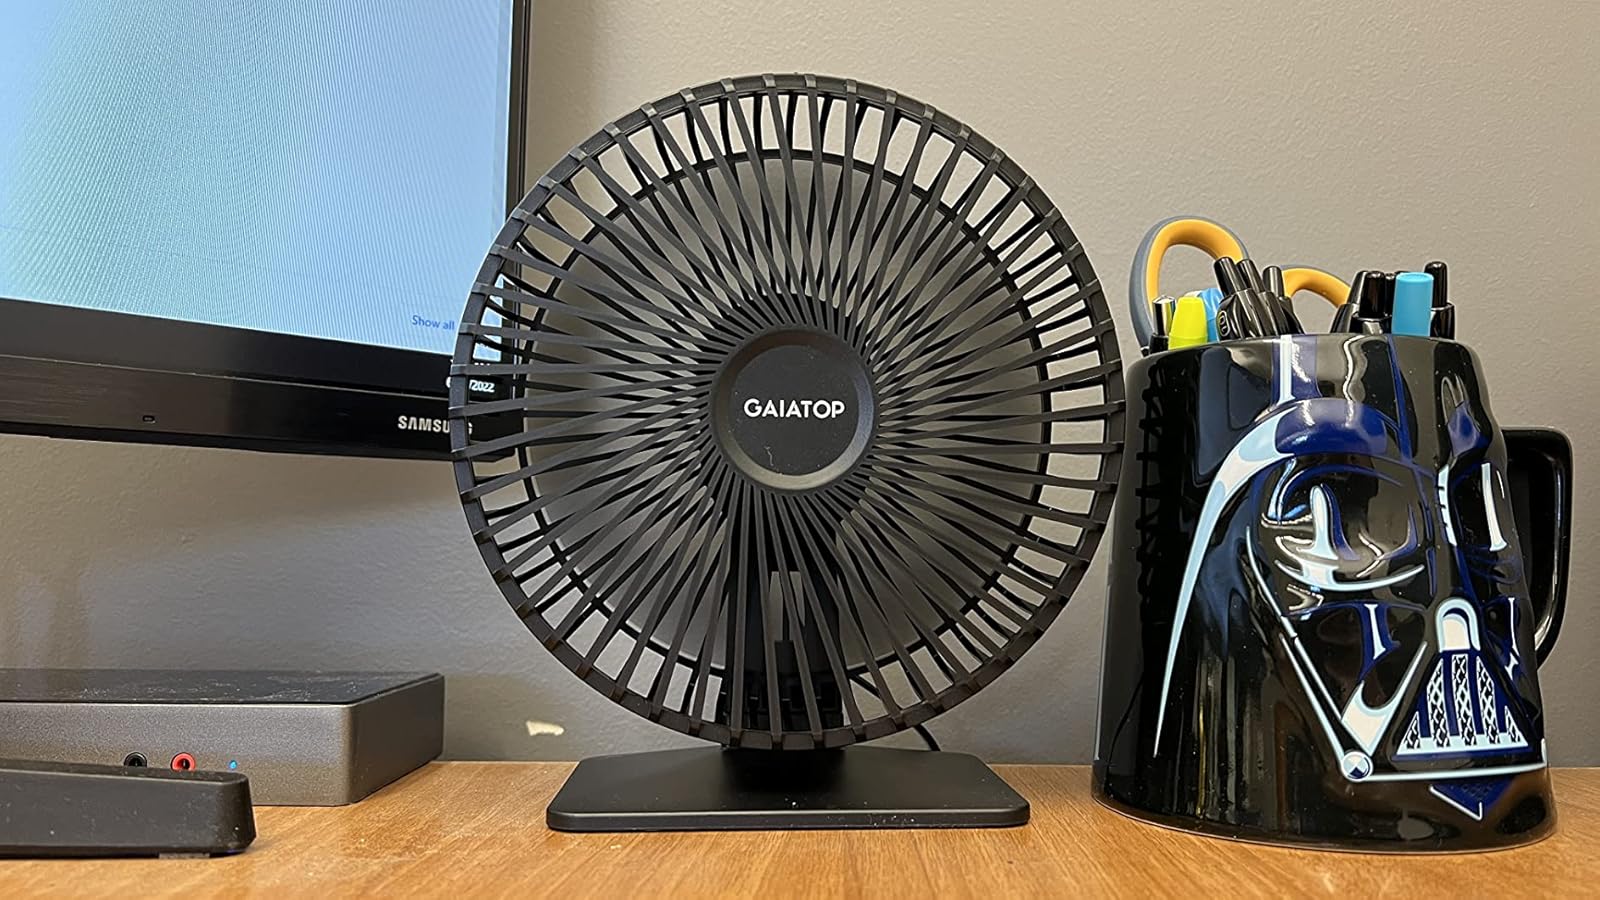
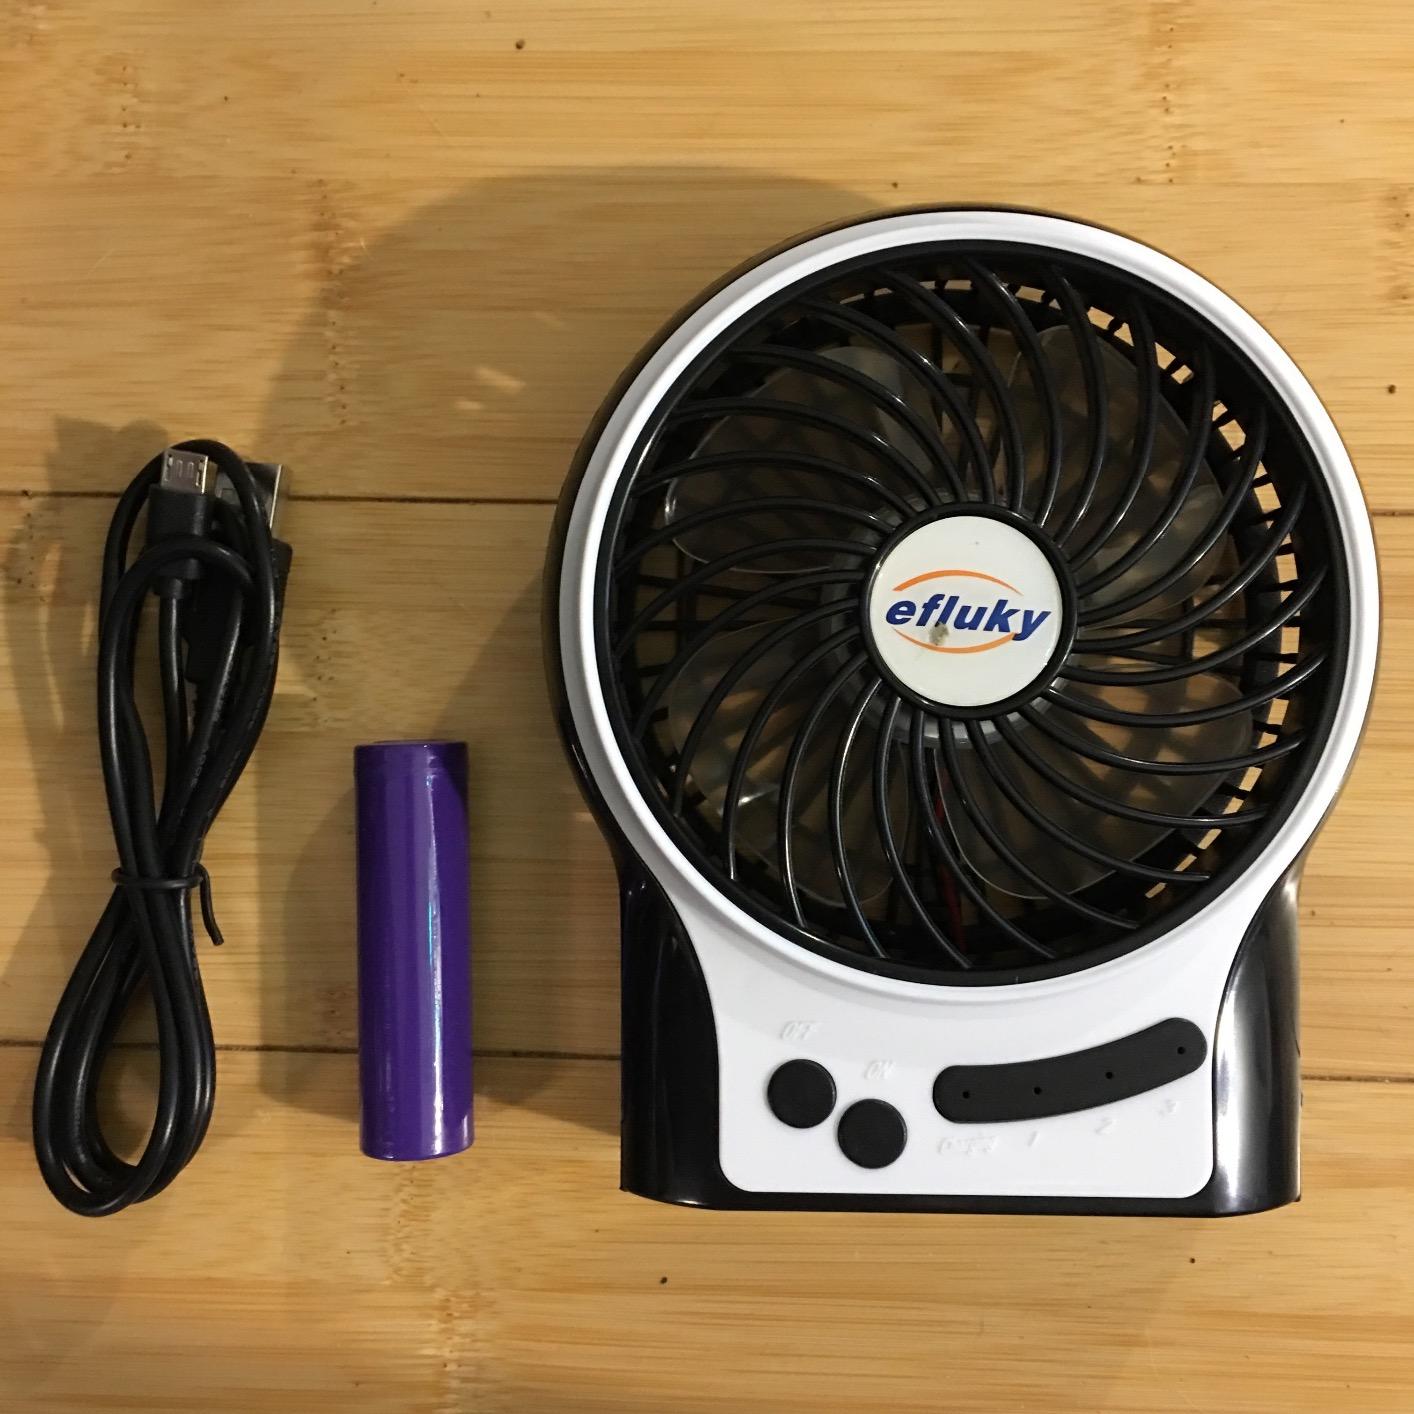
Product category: fan
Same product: no